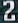
Number: 2